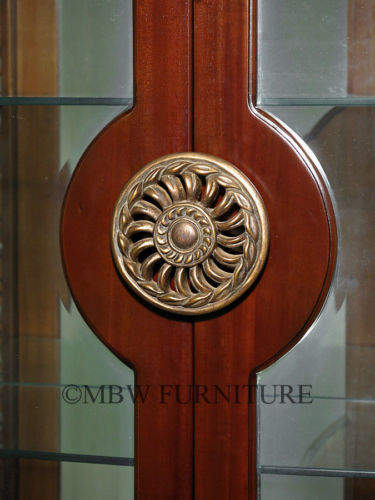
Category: cabinet